Emae

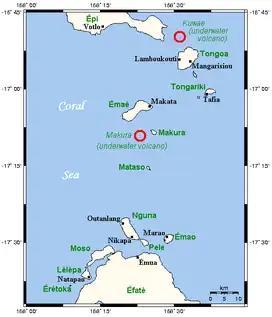
Shepherd Islands

The island supports a population of about 750, growing at 3.1% per year. The main settlement is Makata. The principal economic activity is subsistence agriculture. The GDP of the island is $457 per capita. Unlike the surrounding islands populated by Melanesians, Emae and Makura are Polynesian outliers. The island's language, also called Emae, is in the Futunic language family, which includes most of the outliers in Vanuatu. North Efate, one of the other languages of the archipelago, is used as a second language. Many of the islanders now live in Port Vila. The crowning of four Emae chiefs in 2004 occurred there, and many of the tribal chiefs live there.